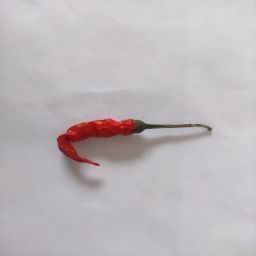
Crop: Chile Pepper
Quality: Dried